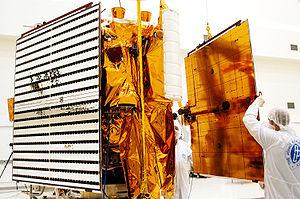
MESSENGER est une mission d’étude de la planète Mercure de l’agence spatiale américaine NASA. La sonde spatiale, lancée en 2004, se place en orbite autour de la planète le 18 mars 2011. L’objectif de la mission est d’effectuer une cartographie complète de la planète, d’étudier la composition chimique de sa surface et de son exosphère, son histoire géologique, sa magnétosphère, la taille et les caractéristiques de son noyau, ainsi que l’origine de son champ magnétique. Mercure, planète la plus proche du Soleil, est quasiment inexplorée : MESSENGER n’a été précédée que par la sonde Mariner 10, qui a survolé la planète à trois reprises en 1974 et 1975. Les données que la mission a collectées doivent contribuer à affiner la connaissance des mécanismes de formation et d’évolution du Système solaire.